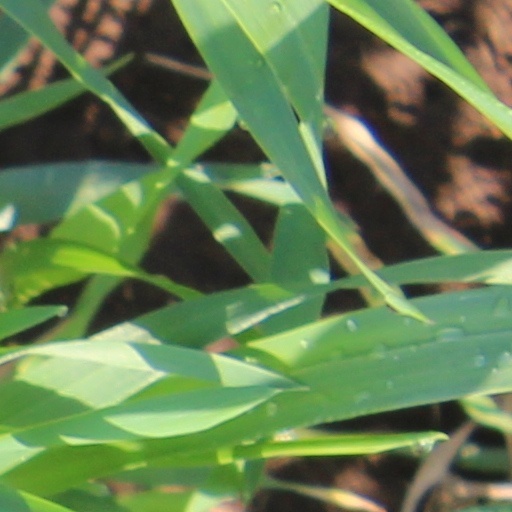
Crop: wheat